Aircraft in fiction

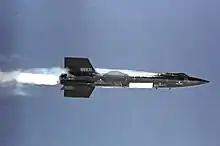
North American X-15

In 2015, Steven Spielberg's film "Bridge of Spies" recreated the 1960 events of a Lockheed U-2 piloted by Francis Gary Powers being shot down while on a reconnaissance mission over the Soviet Union.